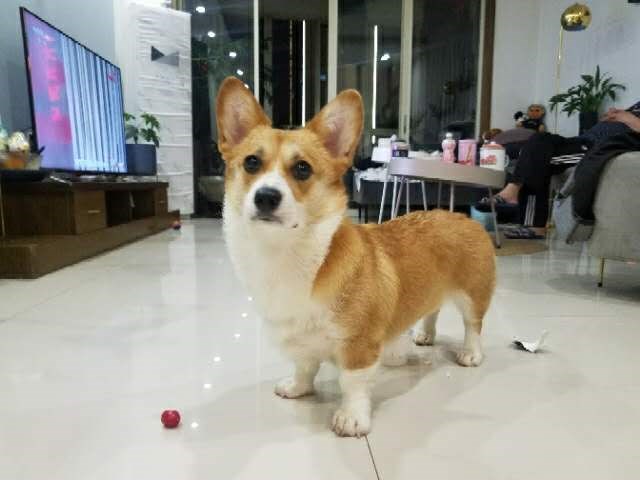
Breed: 2909-n000116-Cardigan